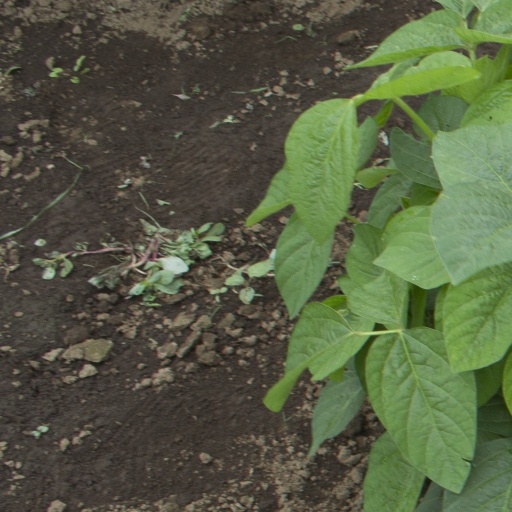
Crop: soybean